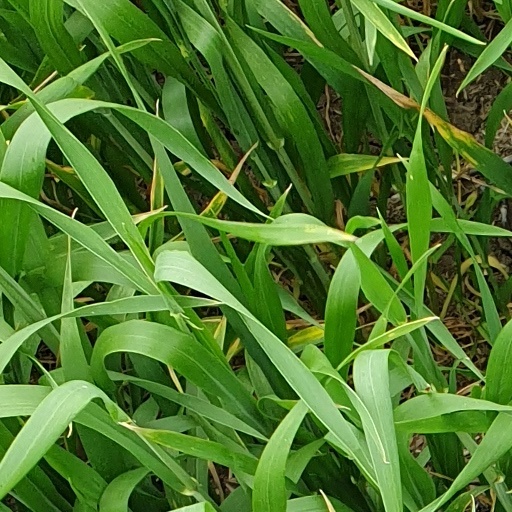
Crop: wheat